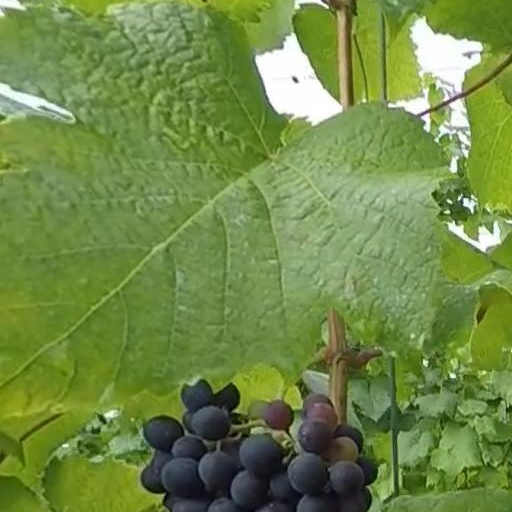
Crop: grape